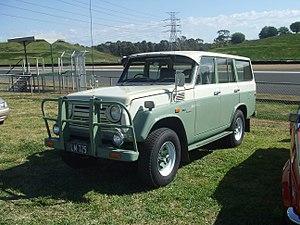
Le Toyota Land Cruiser Station Wagon est un véhicule tout-terrain construit par Toyota depuis 1966. Il s'agit de la version rallongée du Land Cruiser.